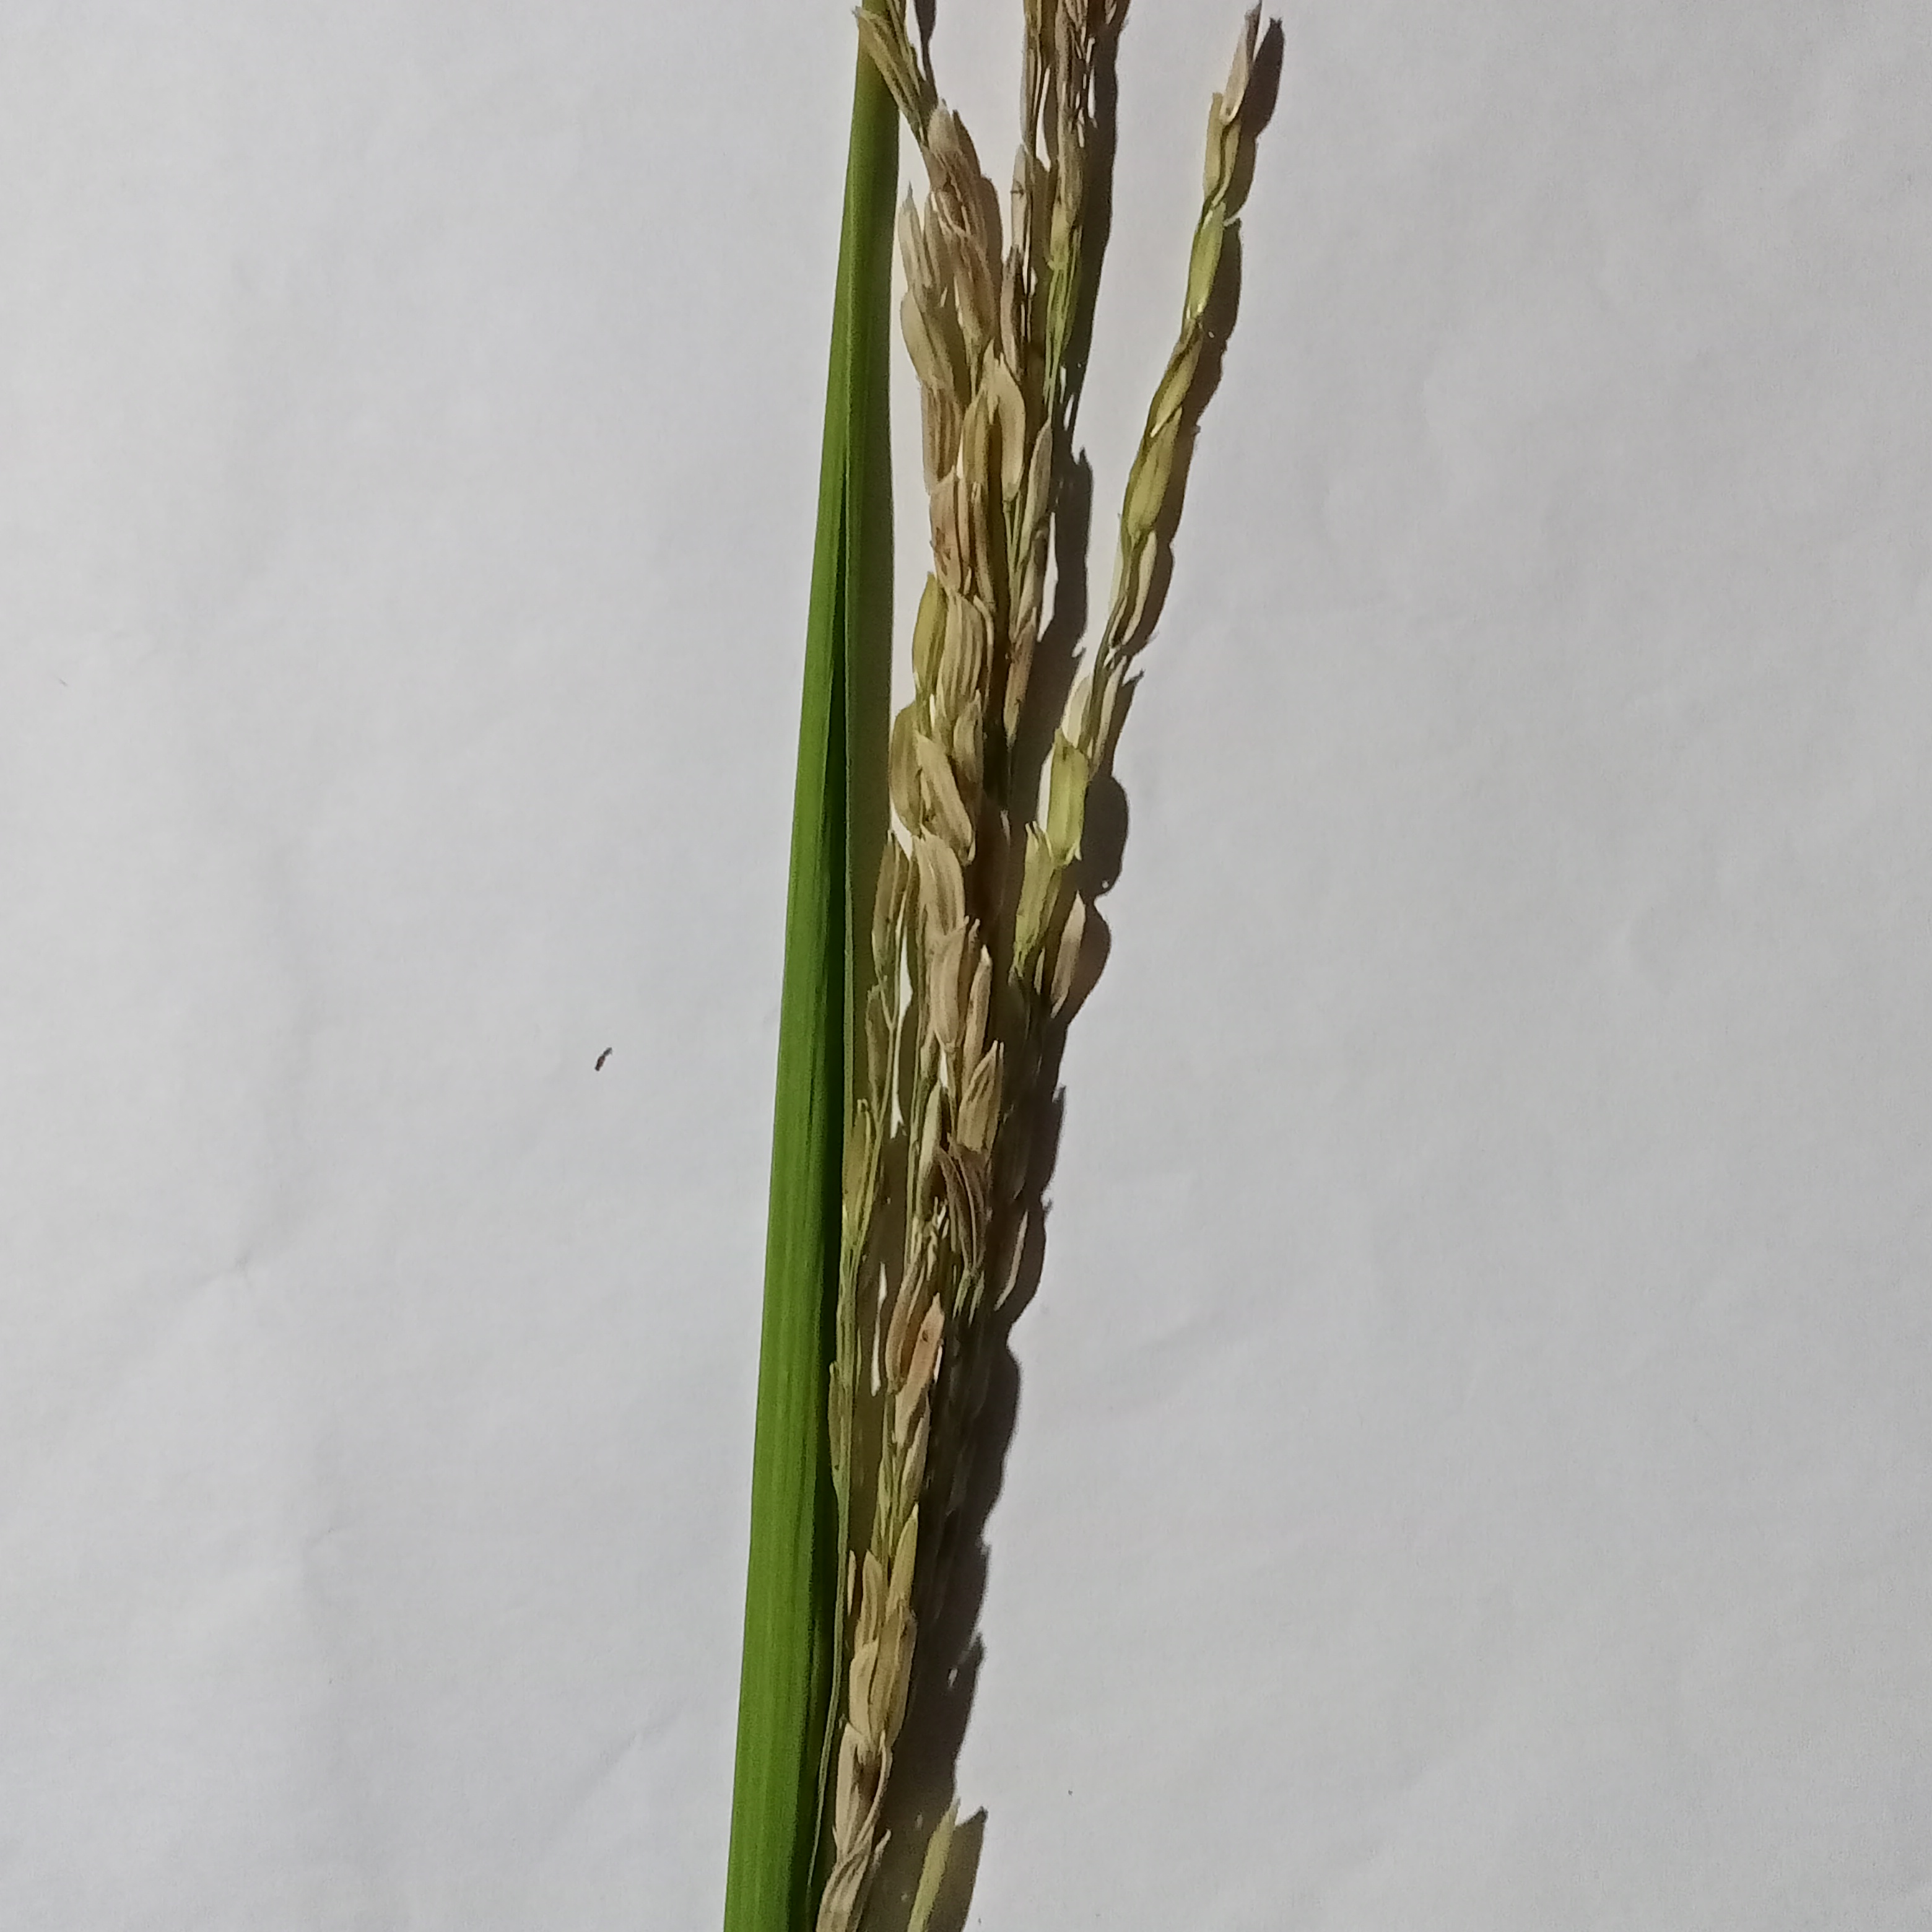
Nhãn: Bệnh Đạo ôn lá và cổ bông (Rice leaf and neck blast)